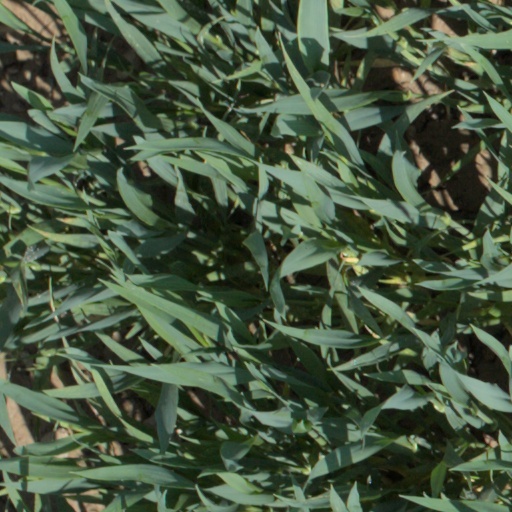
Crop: wheat